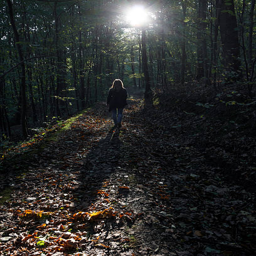
girl walking through dark forest toward the sun